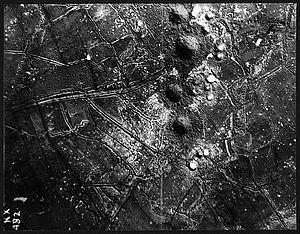
Saint-Éloi ou Sint-Elooi est un village de la ville belge de Ypres, en province de Flandre-Occidentale.